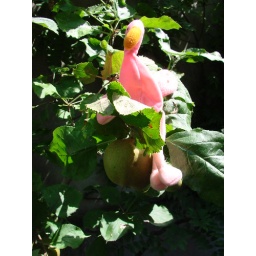
Somehow, it seems it would be more appropriate if Orlando were seated in an orange tree instead of an apple tree ...